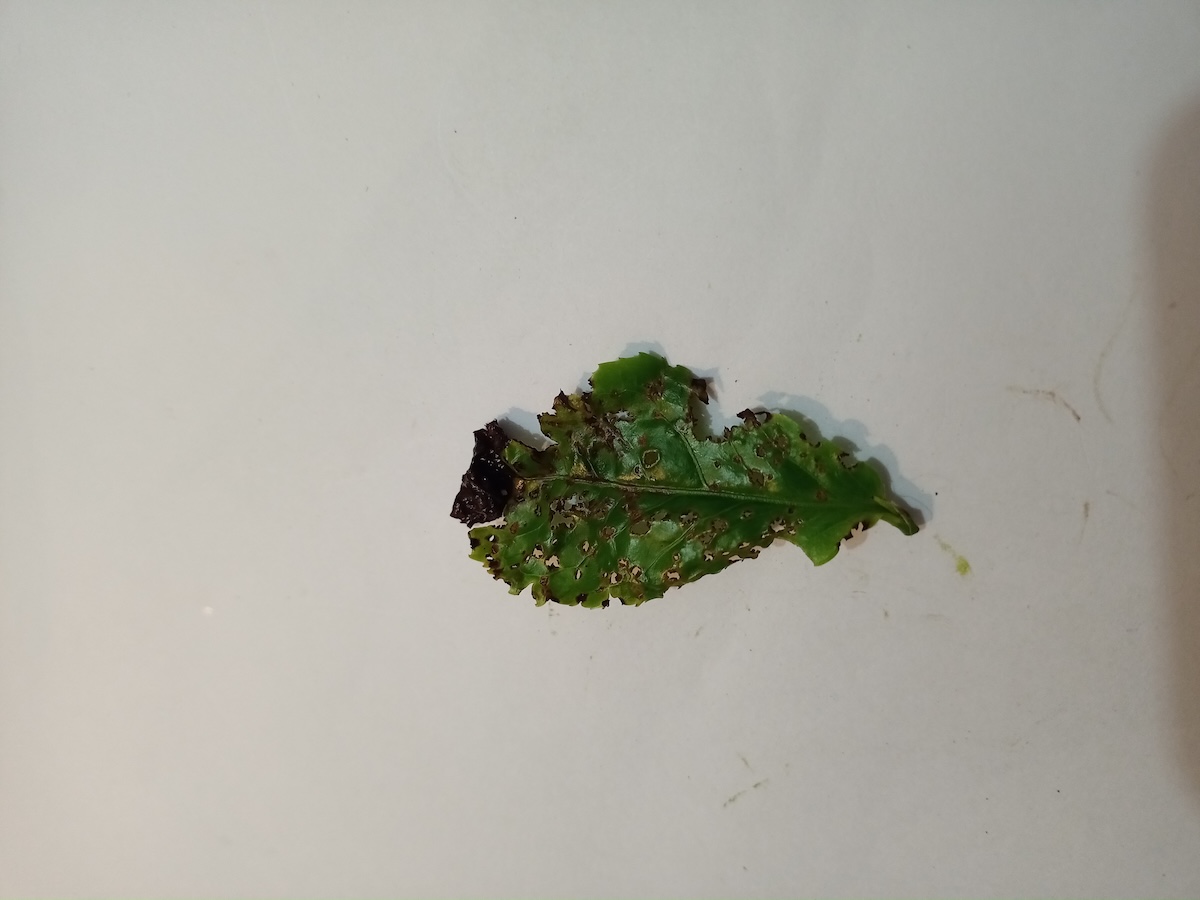
Label: Green mirid bug